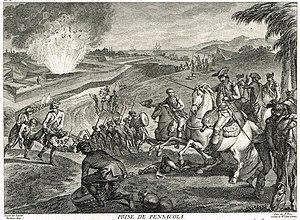
Le siège de Pensacola oppose, du 9 mars au 9 mai 1781, une armée espagnole alors en campagne aux côtés de la France, à l'armée britannique pour le contrôle de la Floride, dans le cadre de la guerre d'indépendance des États-Unis. Le siège se termine par une victoire espagnole qui lui permet de garder le territoire conquis lors de la paix de 1783.